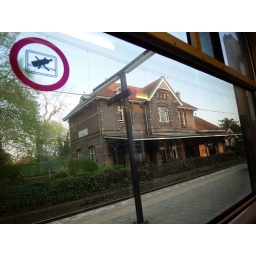
Kantoor in het oude stationsgebouw.Architect's office in the former train station building.